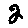
Label: 2